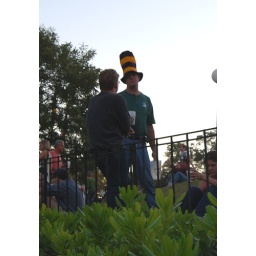
cat in the hat